Robin Hood Makes Good

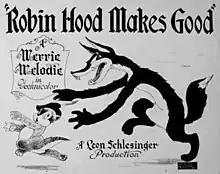
Lobby card

Robin Hood Makes Good is a 1939 Warner Bros. "Merrie Melodies" cartoon short, directed by Chuck Jones and written by Dave Monahan. The short was released on February 11, 1939.